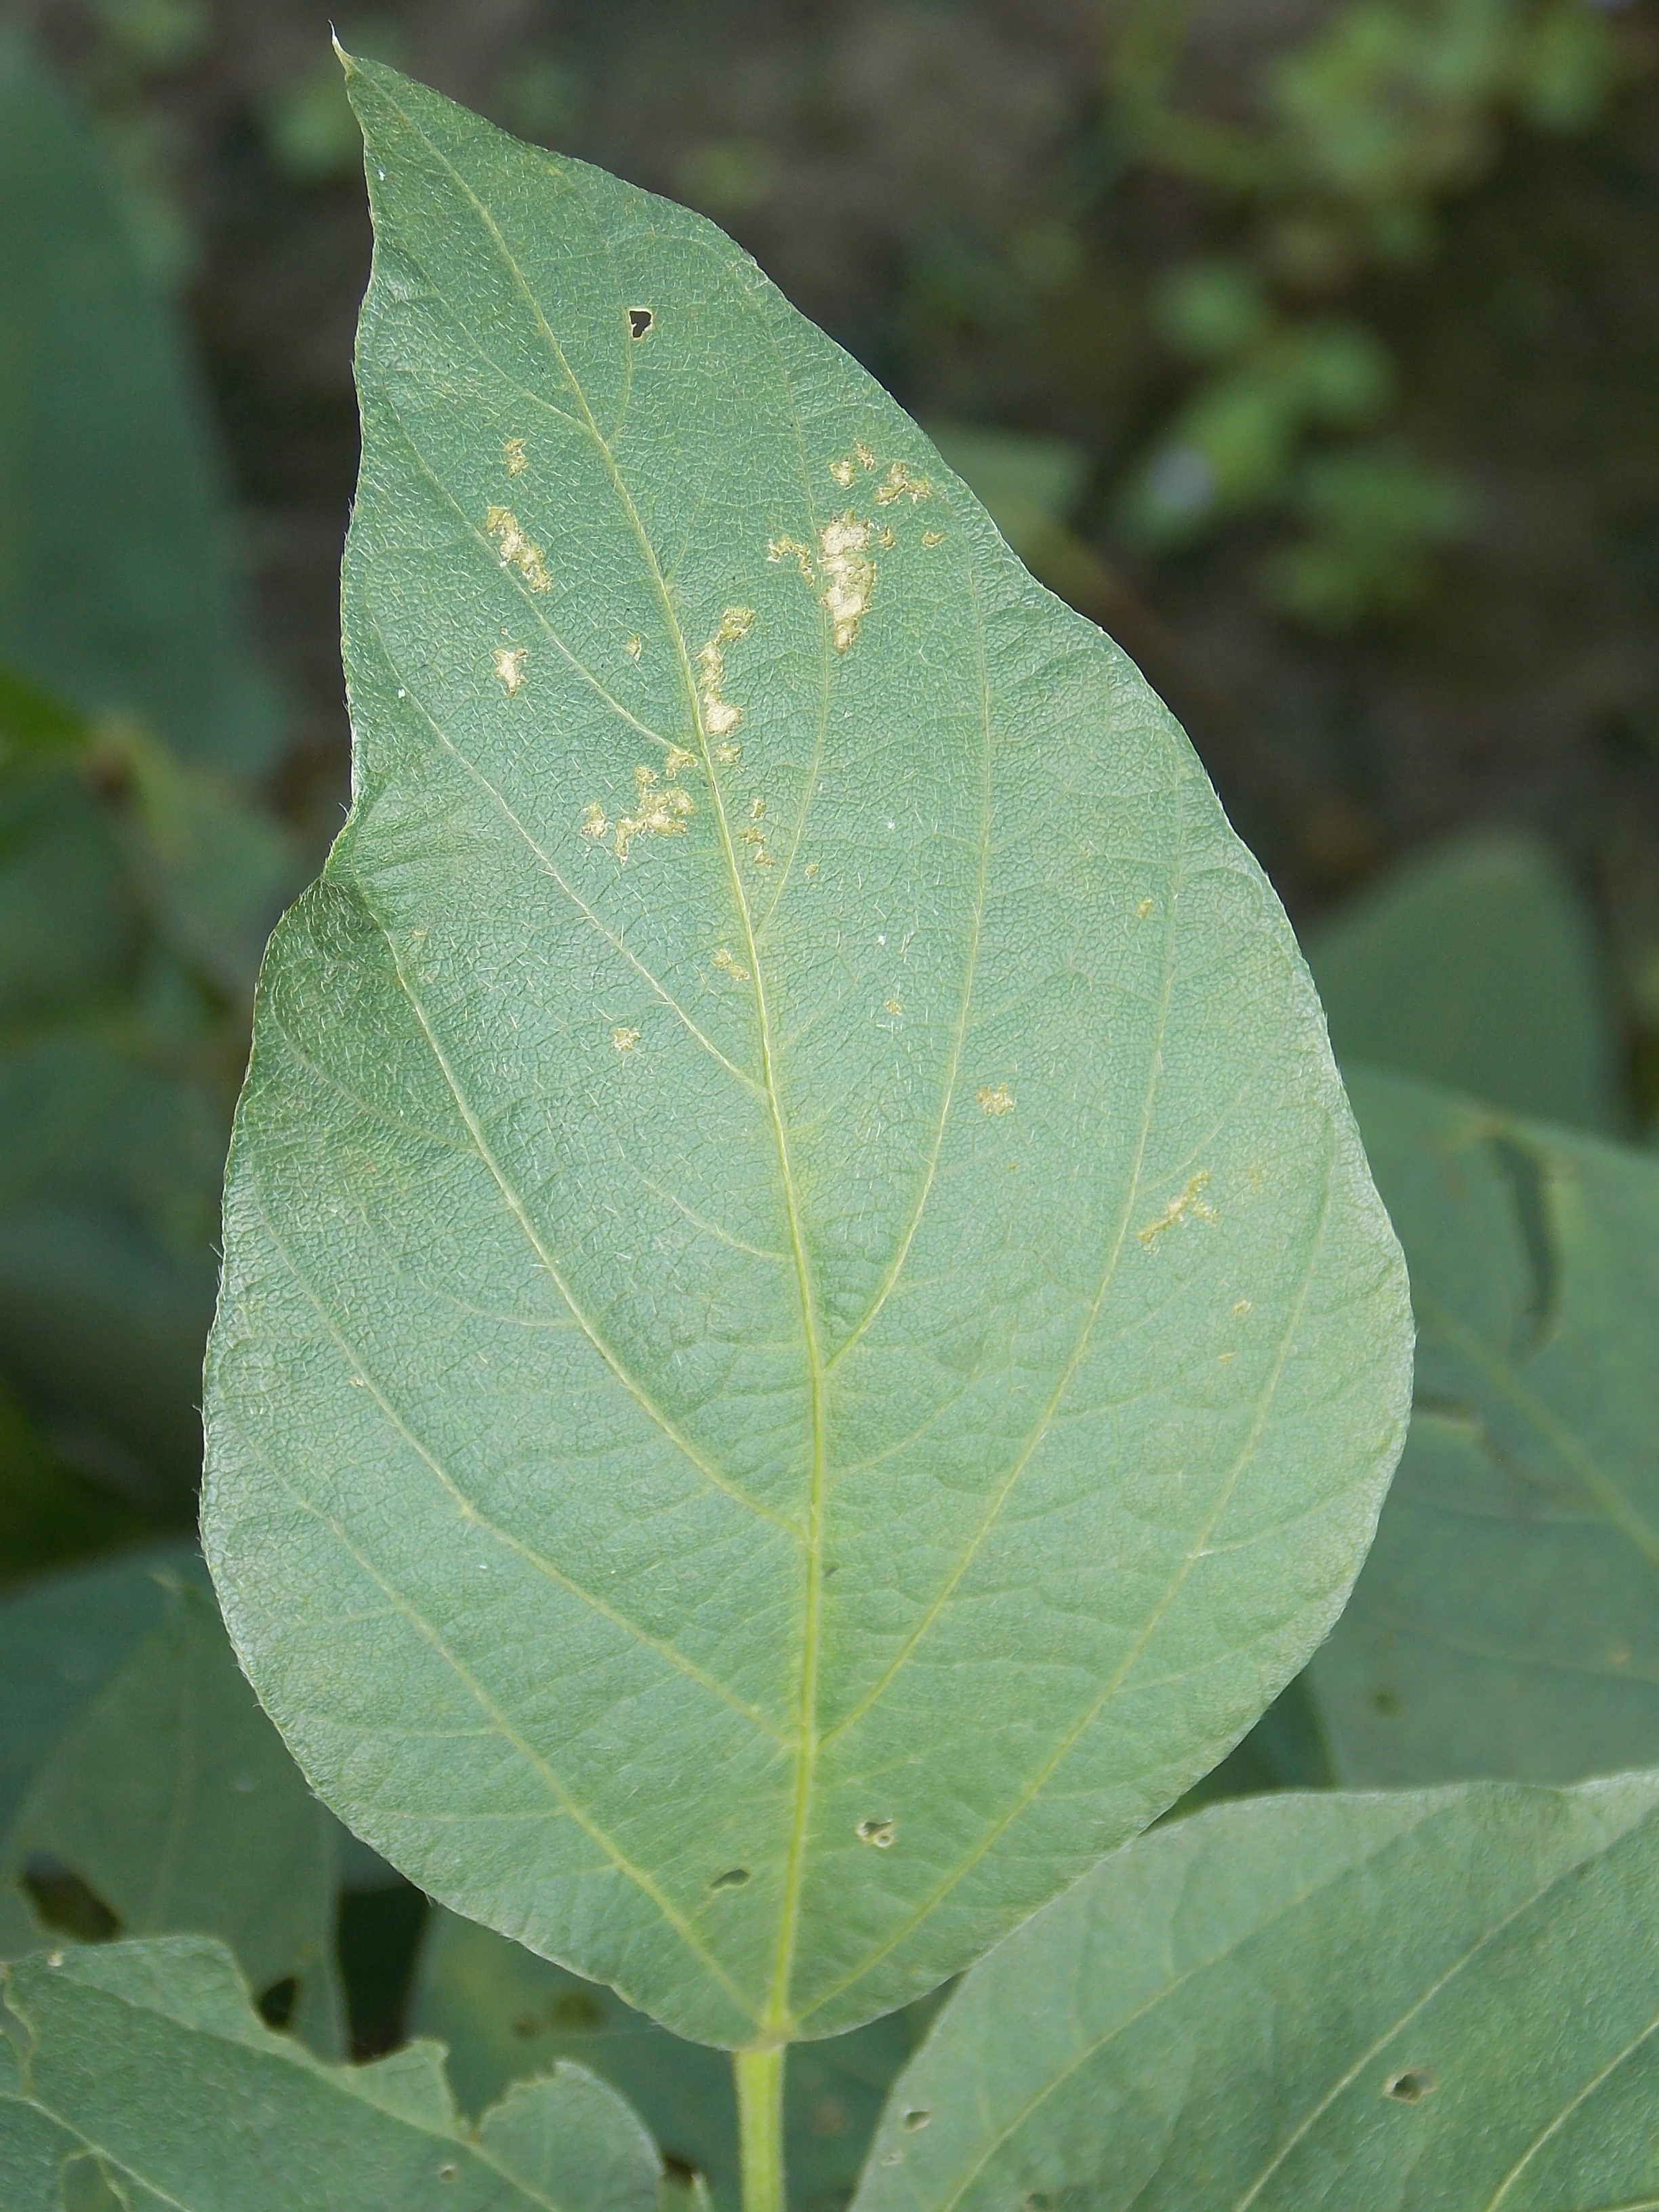
Label: Disease